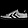
Label: Sneaker